ThinkPad

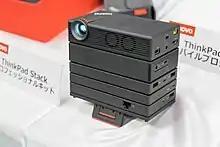
ThinkPad Stack

The Helix is a convertible laptop satisfying both tablet and conventional notebook users. It uses a "rip and flip" design that allows the user to detach the display and then replace it facing in a different direction. It sports an 11.6" Full HD (1920 × 1080) display, with support for Windows 8 multi-touch. As all essential processing hardware is contained in the display assembly and it has multitouch capability, the detached monitor can be used as a standalone tablet computer. The Helix's high-end hardware and build quality, including Gorilla Glass, stylus-based input, and Intel vPro hardware-based security features, are designed to appeal to business users.